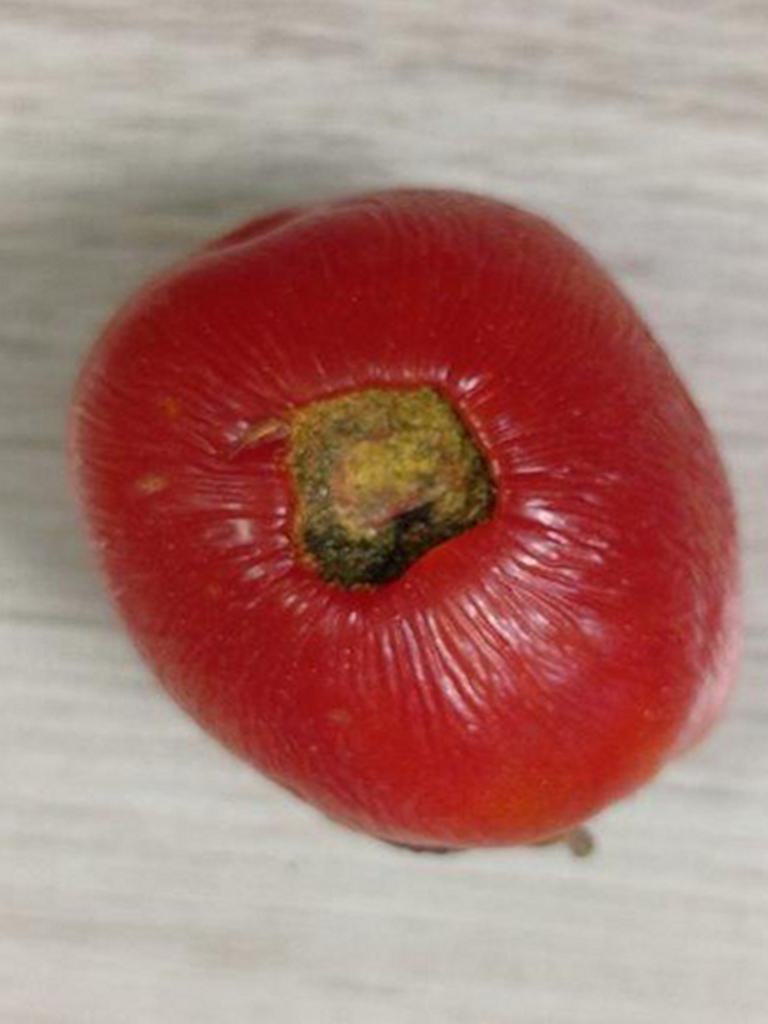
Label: Rotten